Fred Rutten

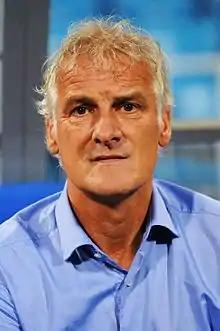
Rutten in 2014

Fredericus Jacobus Rutten (born 5 December 1962) is a Dutch football coach and former player. As a player, he spent his entire career with Twente during the years 1979 to 1992. Following his playing career, Rutten also managed Twente, before moving on to clubs like Schalke 04, PSV Eindhoven, SBV Vitesse, Feyenoord, Al Shabab, Maccabi Haifa and more recently Anderlecht.